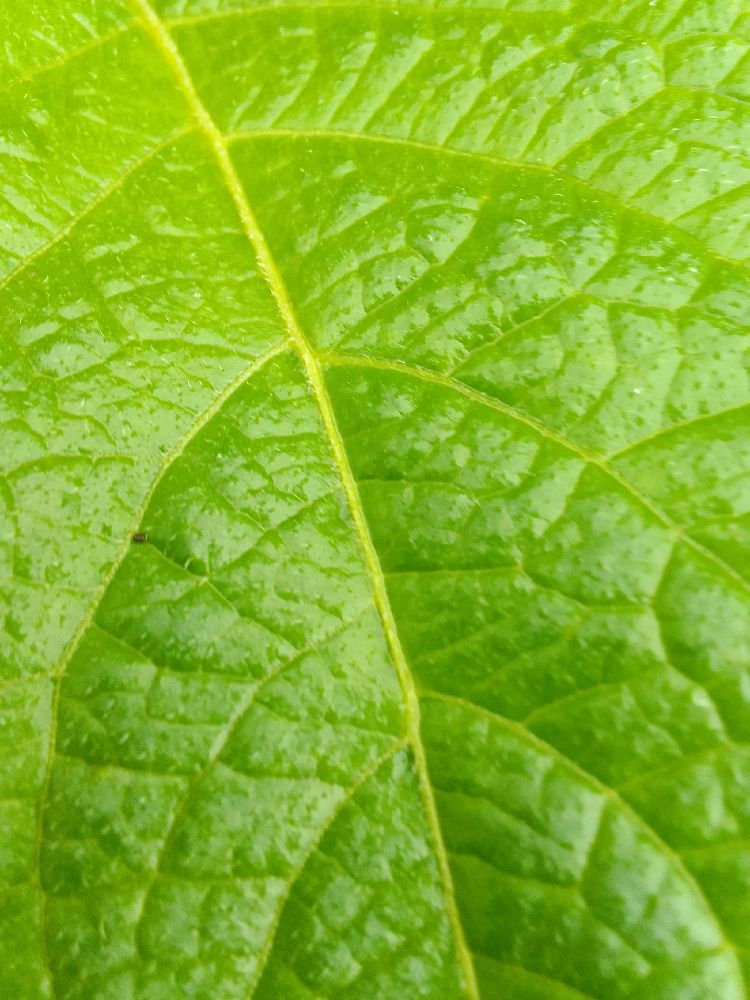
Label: Healthy